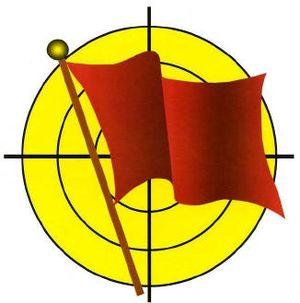
Red Flag est un exercice militaire aérien impliquant plusieurs pays alliés et se déroulant à partir de la base aérienne Nellis, dans le désert du Nevada, aux États-Unis, et de la base Eielson en Alaska.